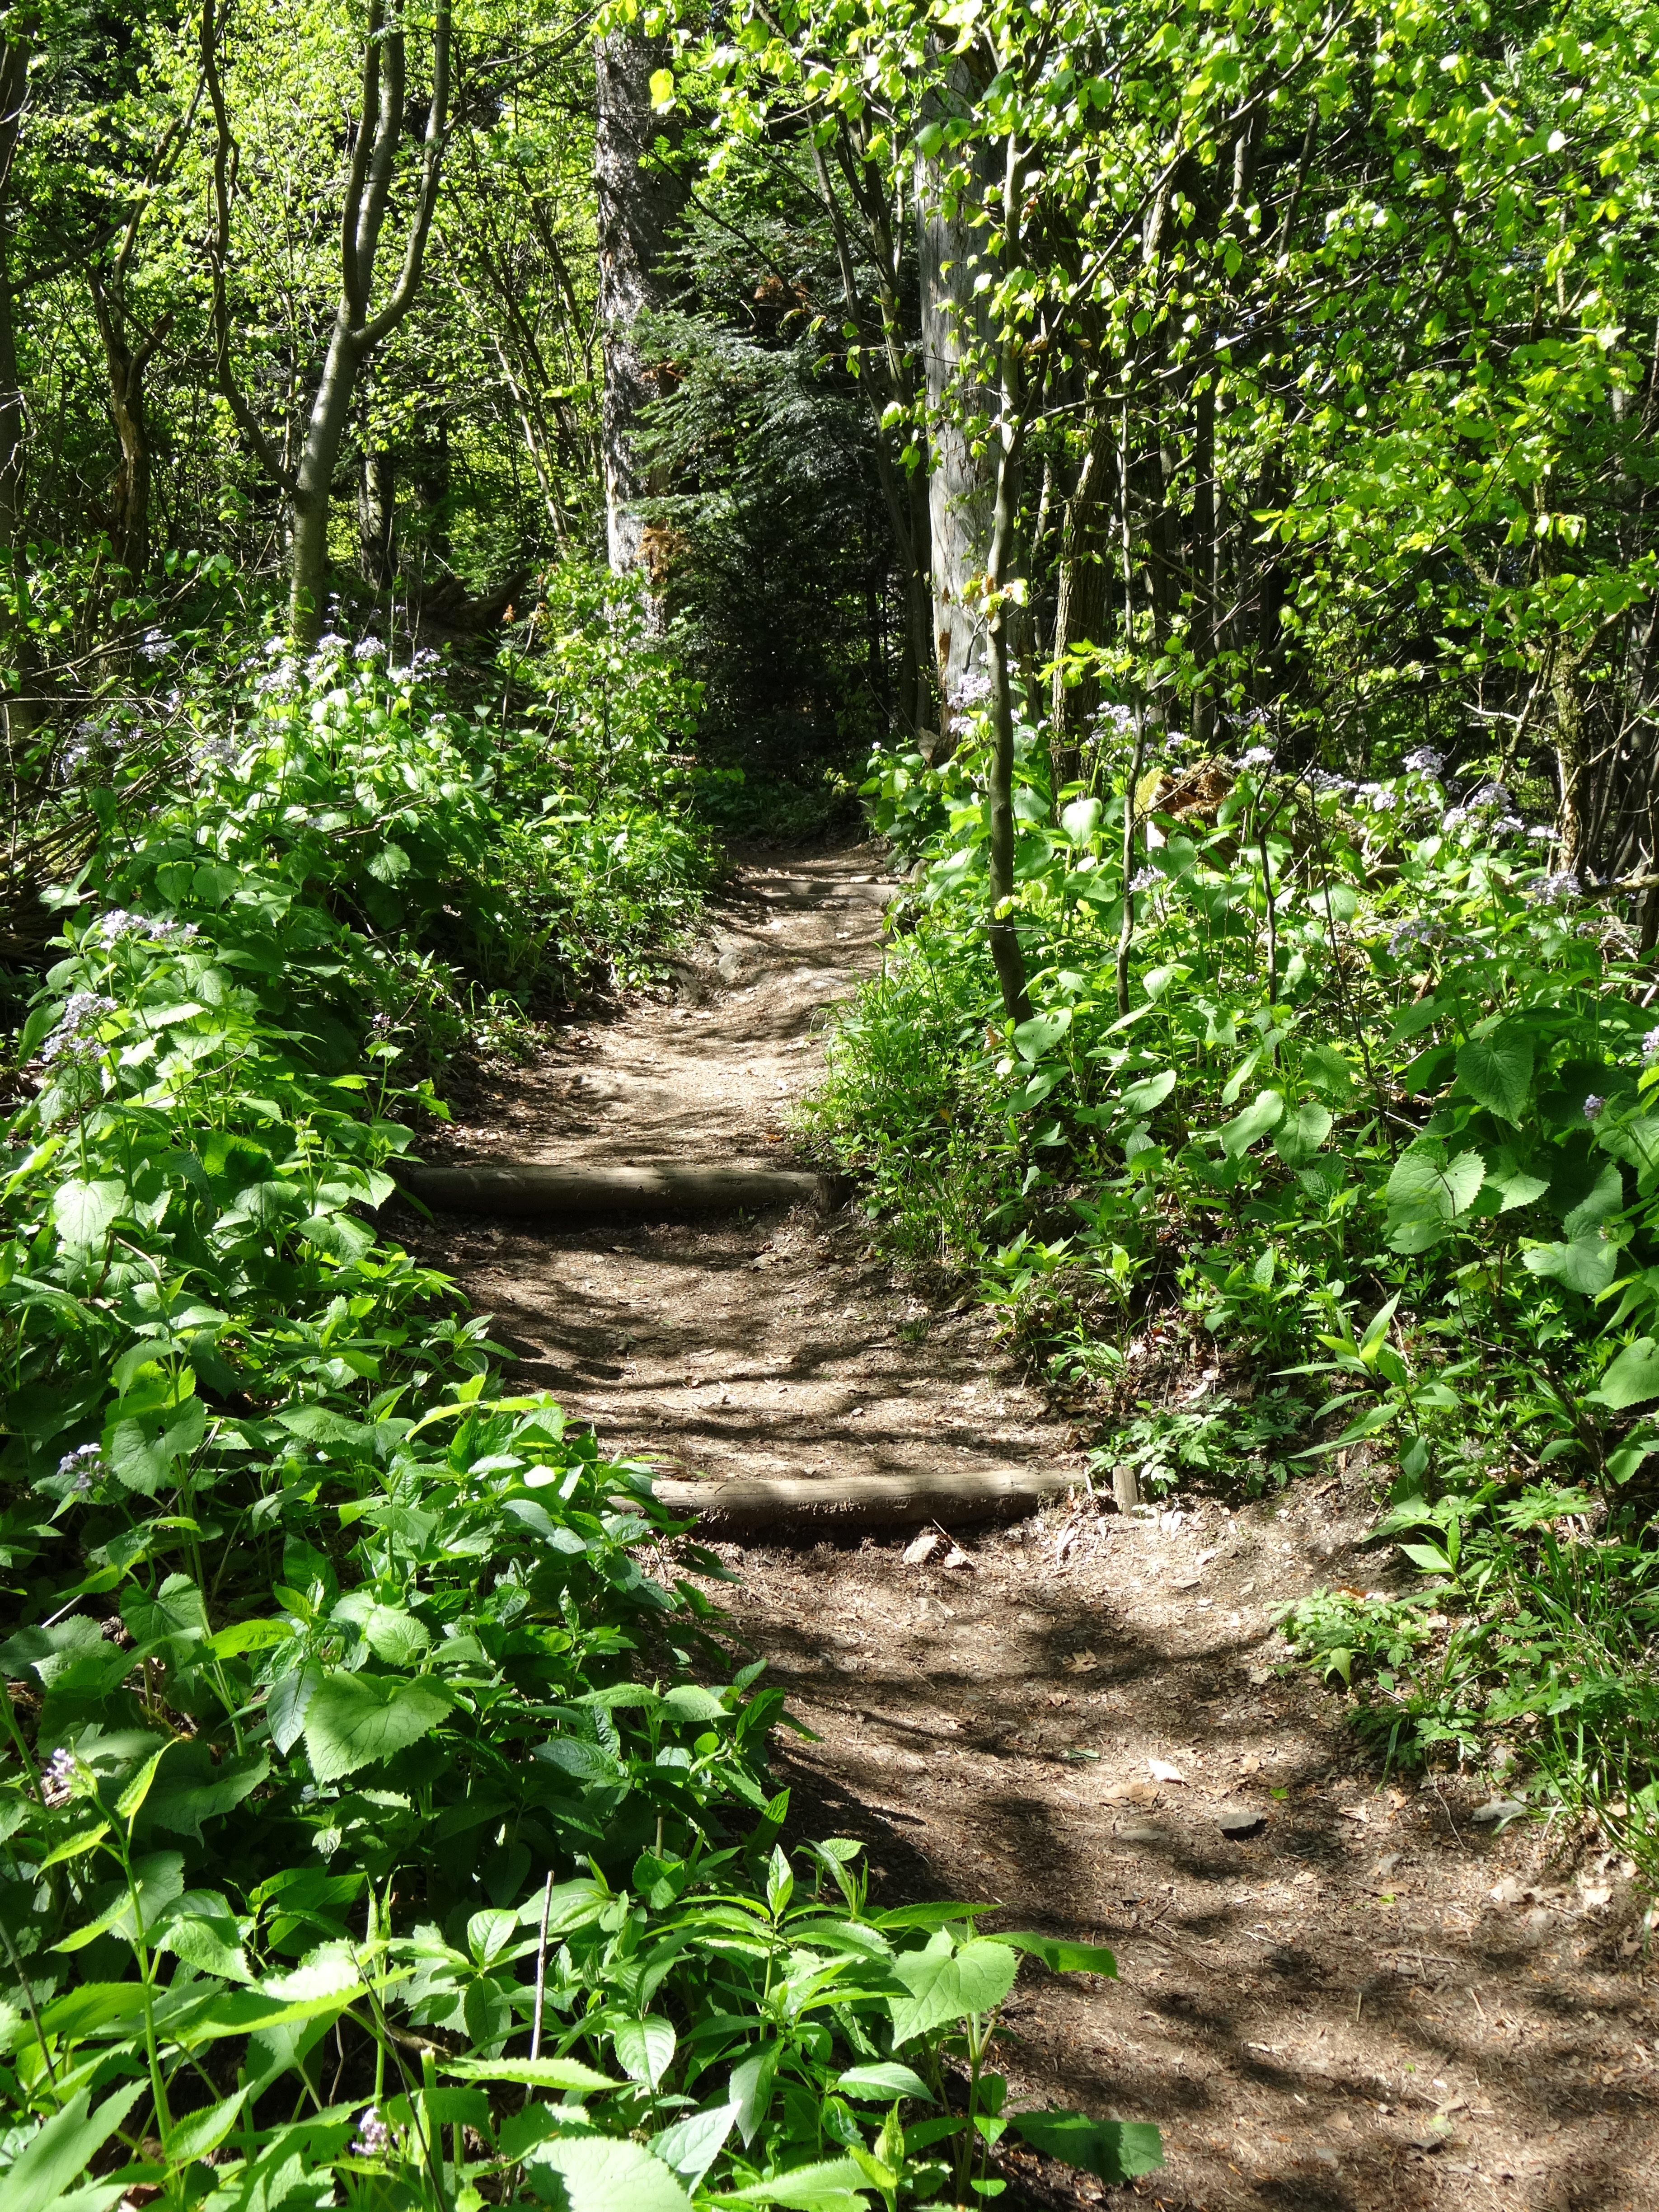
landscape, nature, forest, trail, flower, walkway, stream, green, jungle, backyard, botany, garden, mountains, vegetation, shrub, rainforest, plantation, woodland, habitat, yard, the stones, pieniny, malopolska, natural environment